L.A.B. Flying Service

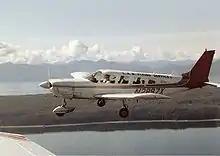
Piper PA-32-300 (N2897X)

The airline was established and started operations in 1956. It had 55 employees as of March 2007. L.A.B. Flying Service, named for its founder (and President), Layton A. Bennett, was Alaska's oldest continuously-operating small passenger airline. Layton A. Bennett received the Federal Aviation Administration's Wright Brothers Master Pilot Award for his work in operating the airline for over 50 years.